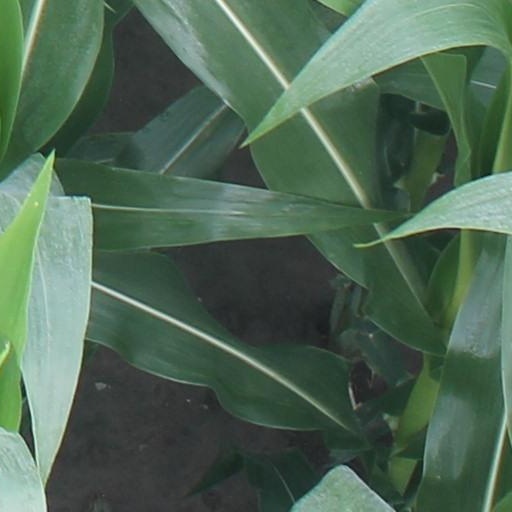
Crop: maize; corn